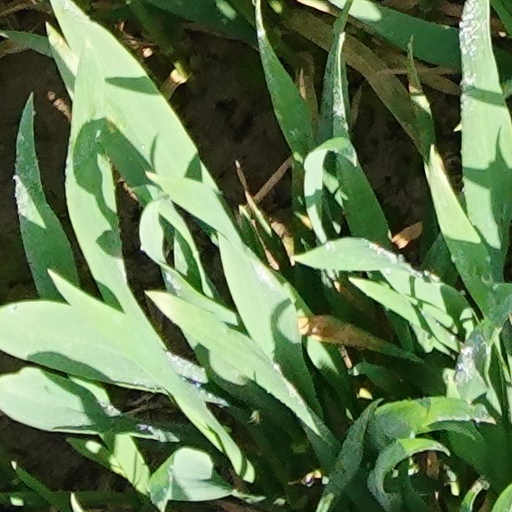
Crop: wheat